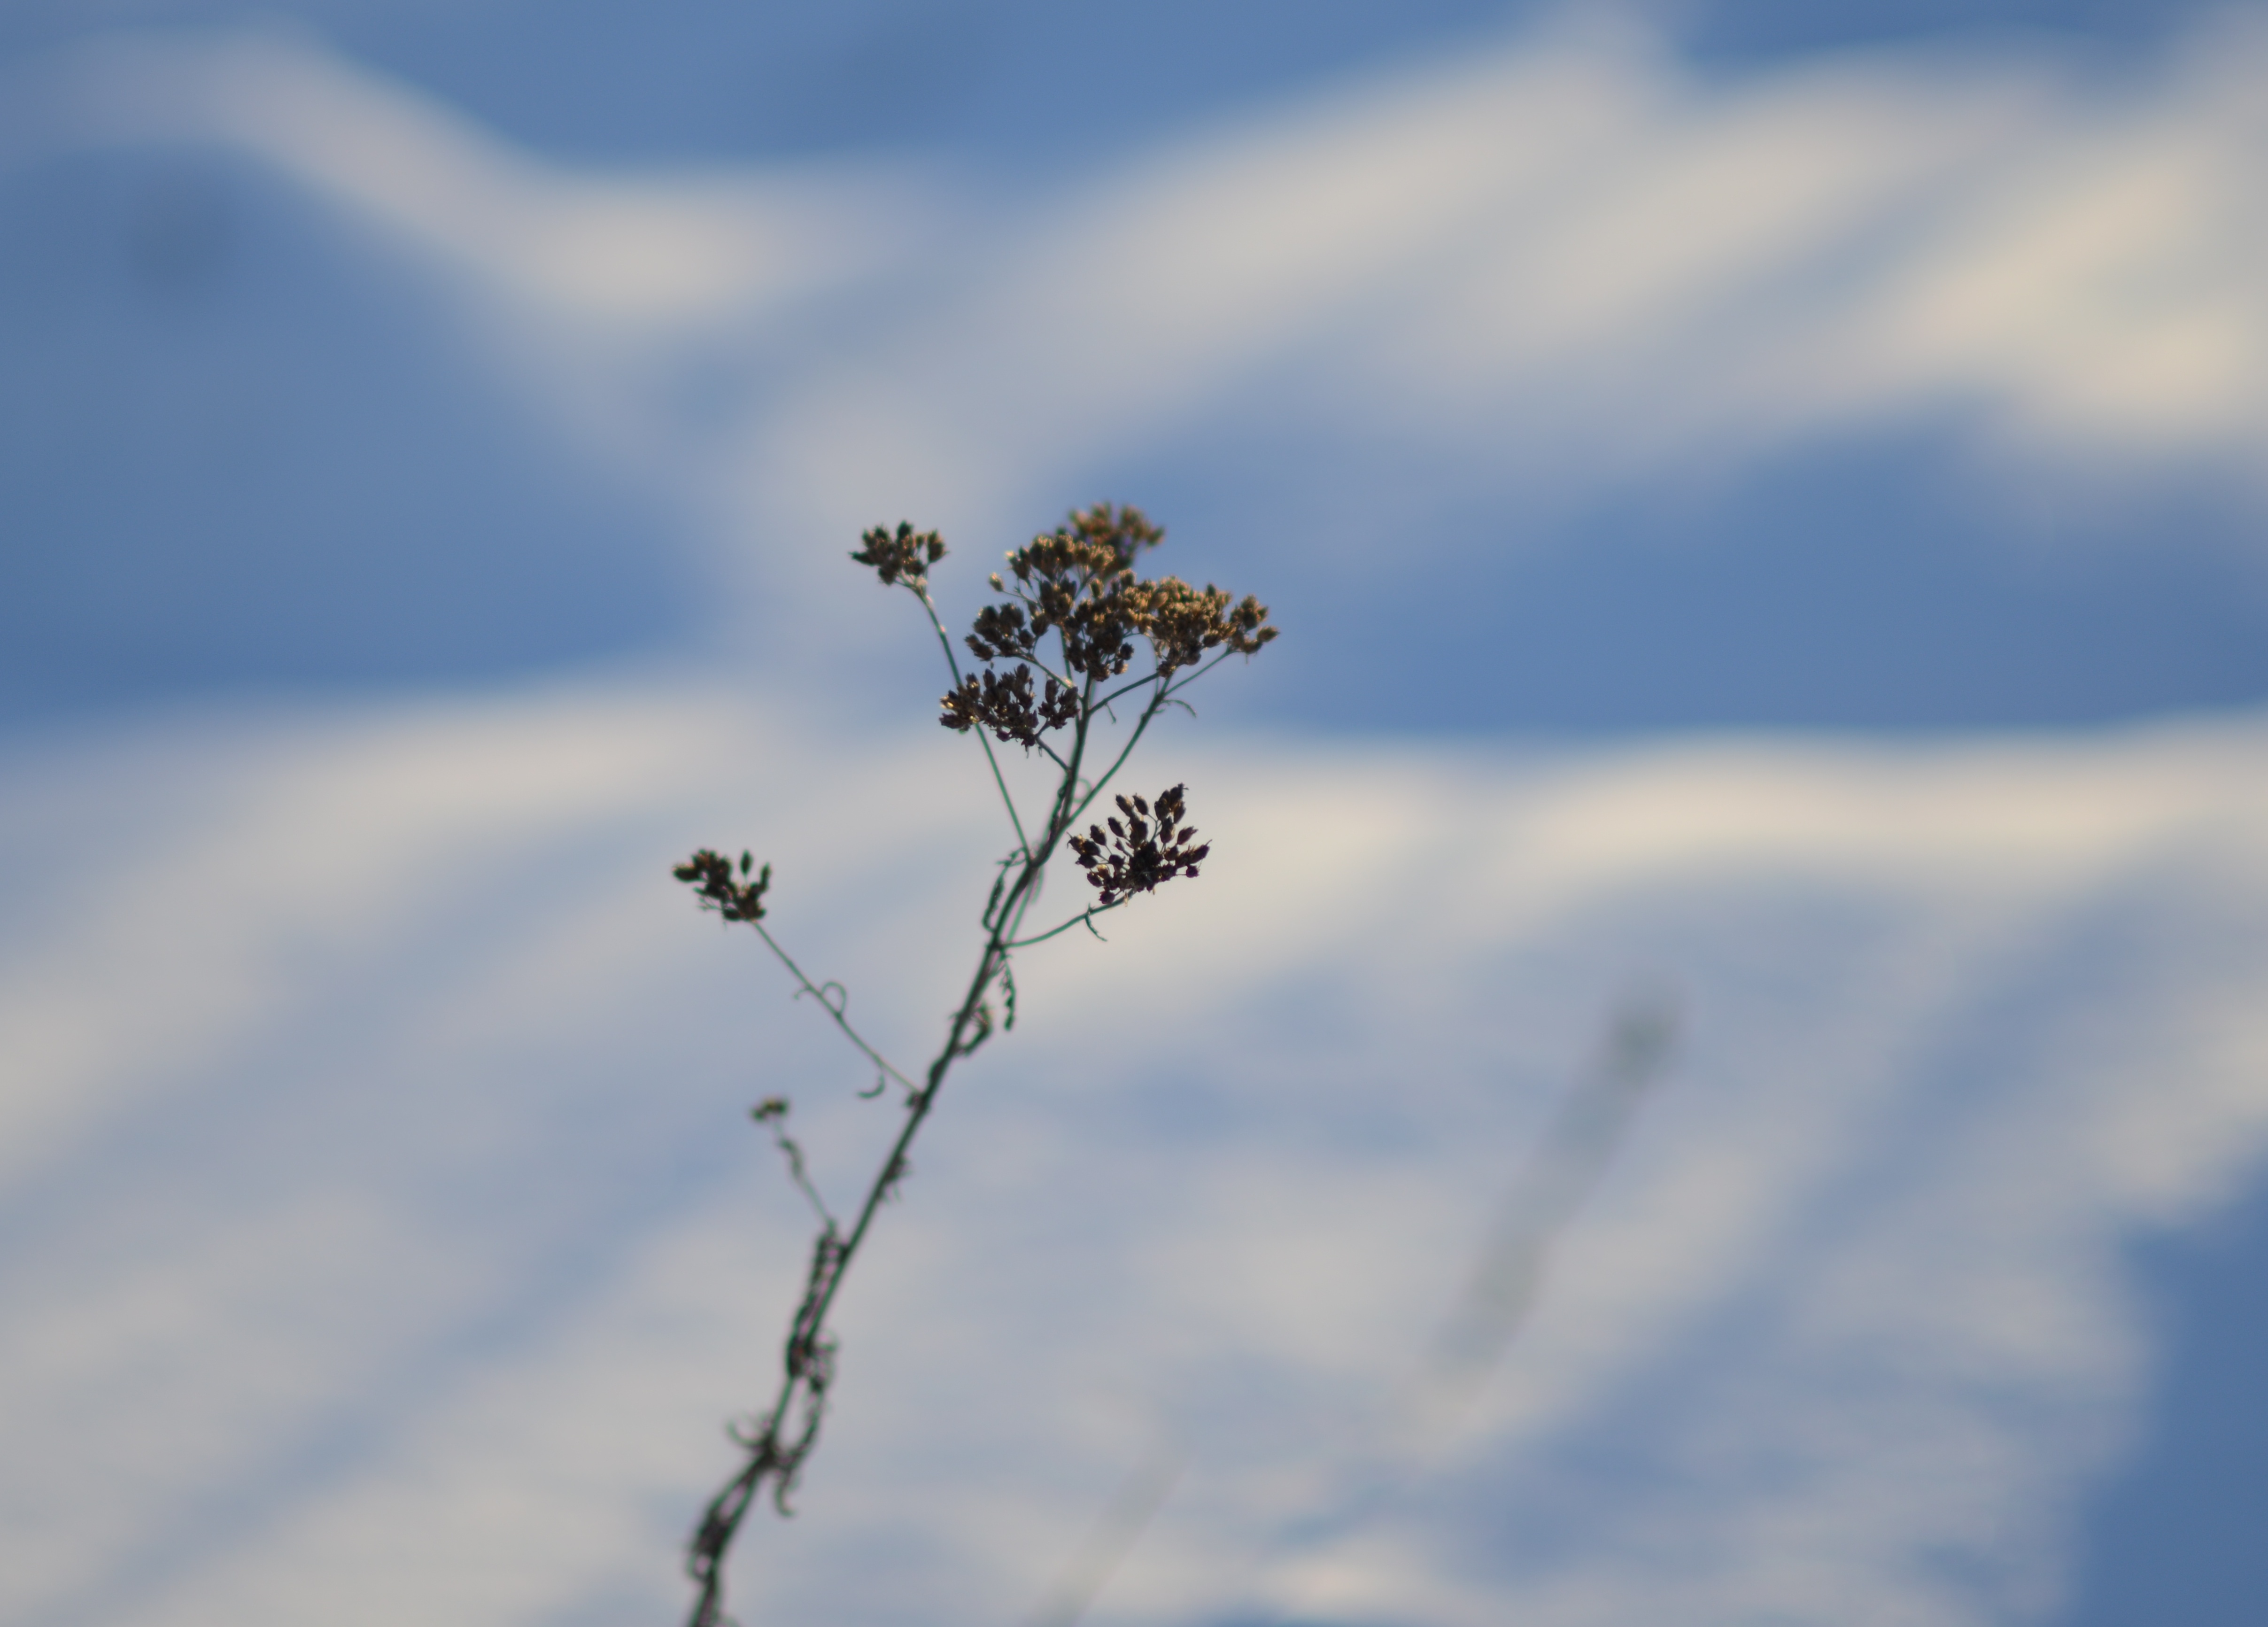
tree, nature, branch, blossom, snow, winter, cloud, plant, sky, leaf, flower, frost, reflection, blue, nikon, flora, season, cool image, 135mm, nikkor, d800, nikond800, nikkor135mmaff2dc, macro photography, atmosphere of earth